The Simpsons season 6

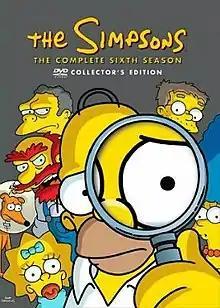
DVD cover featuring Homer Simpson, Maggie Simpson, Marge Simpson, Groundskeeper Willie, Santa's Little Helper, Moe Szyslak and Waylon Smithers

The sixth season of the American animated sitcom "The Simpsons" aired on Fox between September 4, 1994 and May 21, 1995. "The Simpsons" is an animated series about a working class family, which consists of Homer, Marge, Bart, Lisa, and Maggie. The show is set in the fictional city of Springfield, and lampoons American culture, society, television and many aspects of the human condition.